The Vanquished

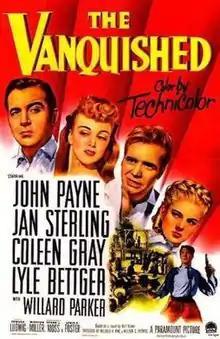
Theatrical release poster

The Vanquished is a 1953 American Western film directed by Edward Ludwig, written by Lewis R. Foster, Winston Miller and Frank L. Moss, and starring John Payne, Jan Sterling, Coleen Gray, Lyle Bettger, Willard Parker, Roy Gordon and John Dierkes. It was released on June 3, 1953, by Paramount Pictures.